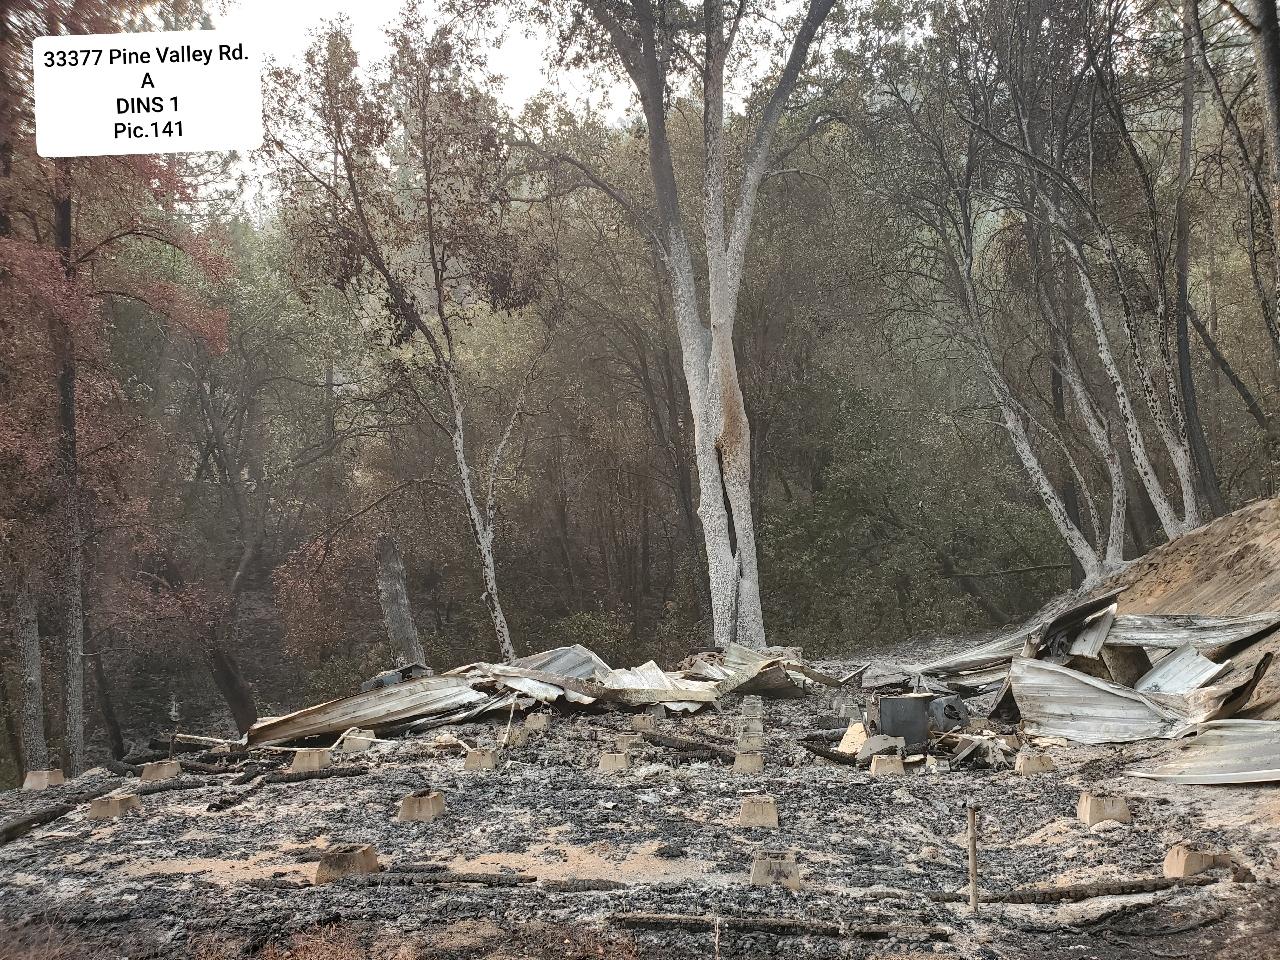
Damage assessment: destroyed